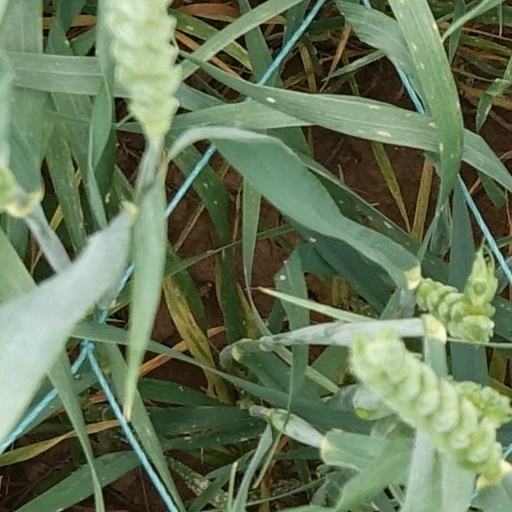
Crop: wheat